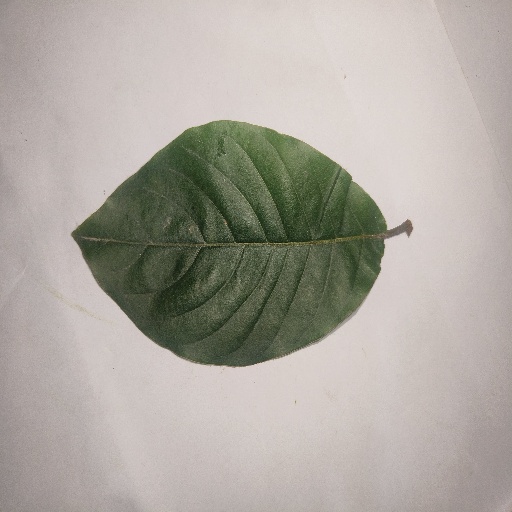
Species: HariTaki
Leaf condition: Healthy Leaf